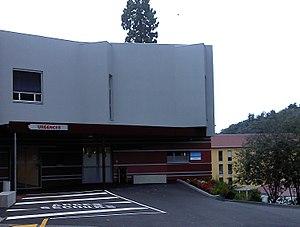
Urgences du centre hospitalier de Tarare 69 L'hôpital nord-ouest
L'Hôpital Nord-Ouest est une communauté hospitalière de territoire issue du rapprochement en 2009 des hôpitaux de Villefranche-sur-Saône et de Tarare, puis de ceux de Saint-Cyr-au-Mont-d'Or toujours en 2009 et enfin celui de Trévoux en 2012.